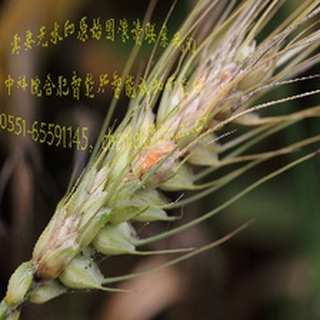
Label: wheat_fusarium_head_blight